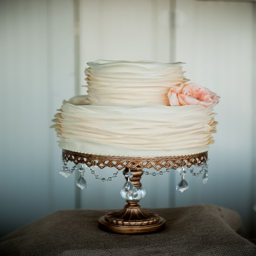
a simple or small cake can be made to look more expensive or more elegant by using a tall cake stand with bling !